Steve Smith (cricketer)

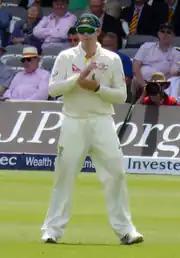
Smith fielding for Australia in the 2nd Test of the 2015 Ashes

The 2–0 victory against the West Indies gave Australia some momentum into the long-awaited Ashes series in the British Isles. While Australia's last Ashes tour was in 2013, the emergence of England's Joe Root and Australia's Steve Smith saw an awaited clash to determine the better batsman in the upcoming series. With the Australians in good form and England drawing to New Zealand and West Indies gave Australia some confidence to the countdown to the first Test in Cardiff. Smith started positively in his first-class match with a century against Kent in Canterbury. He was rested for the second first-class match and in the first Test match in Cardiff, Smith made 33 in both innings as England took a 1–0 lead in the series.